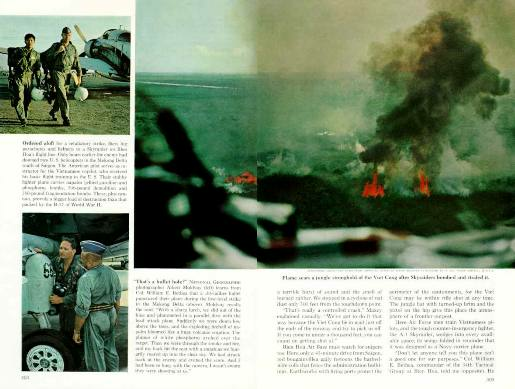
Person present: Yes